Aqualung (musician)

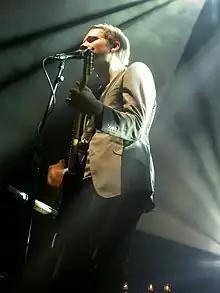
Aqualung in 2015

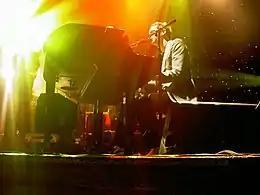
Aqualung in 2015

Matthew Nicholas Hales (born 17 January 1972) is an English singer, songwriter, musician and record producer who has been performing professionally under the name Aqualung since the early 2000s. Aqualung is best known in the UK for his song "Strange and Beautiful", which was featured on a television advertisement for the new Volkswagen Beetle during the summer of 2002 and went on to become a top 10 hit on the UK Singles Chart later that year. In the United States, Aqualung is also known for the song "Brighter Than Sunshine", which had considerable airplay and was used in the film "A Lot Like Love" and various television spots. Hales has released seven albums as Aqualung. The most recent, "Dead Letters", appeared in 2022.